Yali High School

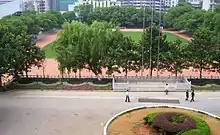
Yali School sports field

The school has an annual Yali Cup soccer game; each class unit in the same grade organizes its own teams and compete with other teams. With soccer and basketball being the most popular sports, the men's soccer team and women's basketball team have repeatedly won provincial tournaments and are placed high in national rankings. Physical education is required for students in all grades.